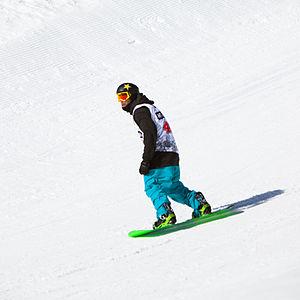
"Le terme regular désigne un rider dont le pied gauche constitue son pied d'appui. Par exemple un skater regular se servira de son pied droit pour se propulser ou ""popper"" tandis que son pied gauche restera à l'avant de sa planche.